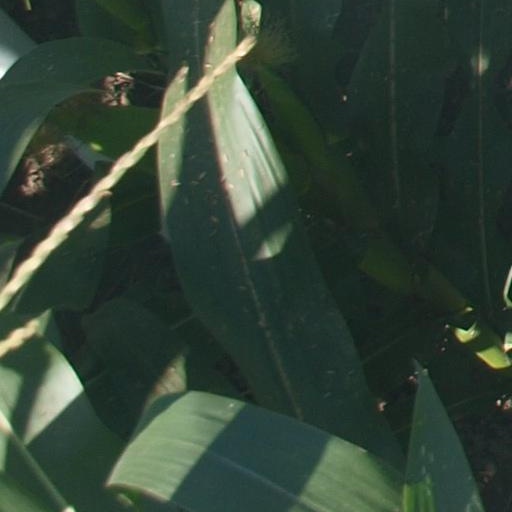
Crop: maize; corn